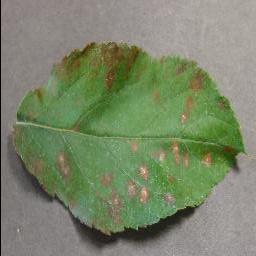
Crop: apple
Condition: cedar_rust